Tomoyuki Kawabata

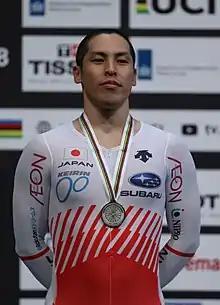
Tomoyuki Kawabata: Silver medal in keirin at the Track Champs 2018

is a Japanese professional racing cyclist. He rode at the 2015 UCI Track Cycling World Championships. He is also a professional keirin cyclist. He also competed at the 2014 Asian Games and won a bronze medal in the team sprint.